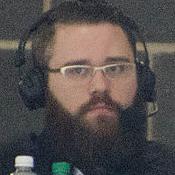
Age: 27